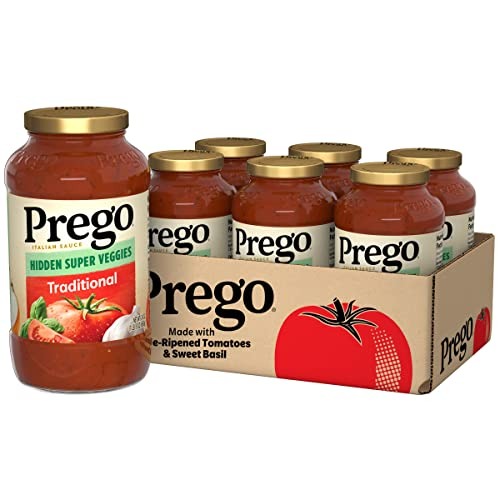
Item Name: Prego Hidden Super Veggies Traditional Pasta Sauce, Plant Based Sauce, 24 Oz Jar
Bullet Point 1: One (1) 24 oz jar of Prego Hidden Super Veggies Traditional Pasta Sauce
Bullet Point 2: Spaghetti sauce with thickness you can see and a taste that everyone loves
Bullet Point 3: This Prego sauce features the rich, sweet taste of vine-ripened tomatoes and six super veggies
Bullet Point 4: Each half cup serving of this gluten free, vegan sauce is a good source of vitamin A, and does not contain artificial colors or added MSG
Bullet Point 5: Makes a great spaghetti sauce, bolognese sauce or base to other recipes
Product Description: Gluten free. Contains bioengineered food ingredients. The ingredients from canola and sugar in this product come from genetically modified crops. Hidden super veggies. 20% of the sauce is made from these 6 super veggies: sweet potato; carrot; cauliflower; butternut squash; spinach; roasted red pepper. The delicious Prego flavor your family knows & loves! www.prego.com. how2recycle.info. Questions or comments? Call us at 1-888-For-Prego. www.prego.com.
Value: 1.0
Unit: Count

Price: 6.22